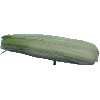
Label: corn_husk